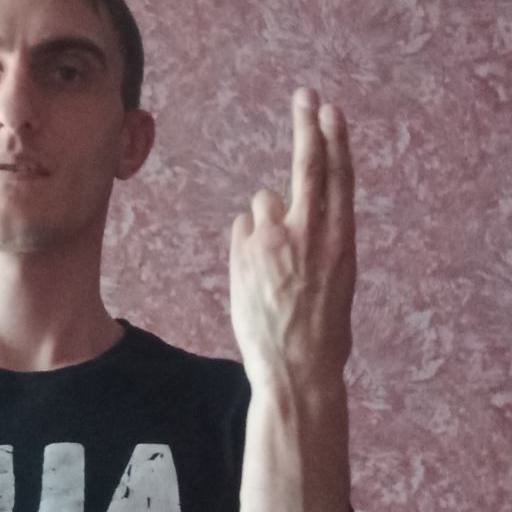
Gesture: two_up_inverted